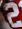
Number: 2